Salisbury Plain

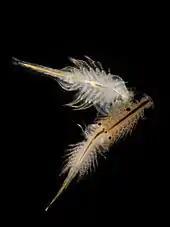
The fairy shrimp "Chirocephalus diaphanus"

Recent observations have shown that Salisbury Plain is an important site for the RDB crustacean, the fairy shrimp "Chirocephalus diaphanus" which is dependent on temporary pools, a rare and declining habitat. On the plain this habitat requirement is met by numerous pools created by repeated tank movements along the earth tracks which cross the chalk grassland.